David Perdue

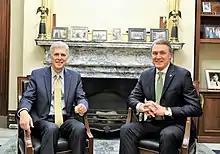
Perdue with Neil Gorsuch in 2017

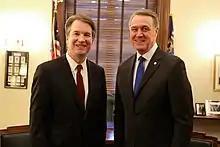
Perdue with Brett Kavanaugh in 2018

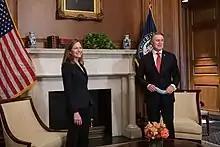
Perdue with Amy Coney Barrett in 2020 in the Mansfield room in the Senate

Perdue touted his business experience, and particularly his experience at Dollar General, in running for political office as a Republican candidate. According to Perdue, "We added about 2,200 stores, created almost 20,000 jobs and doubled the value of that company in a very short period of time. Not because of me, but because we listened to our customers and employees." He was endorsed by the National Federation of Independent Business.